Felipe Alfau Mendoza

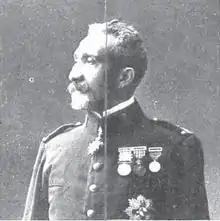
Photographed by Christian Franzen

Felipe Alfau Mendoza ( – 1937) was a Spanish military officer. He served as the first Spanish High Commissioner in Morocco and as Captain-General of Catalonia.